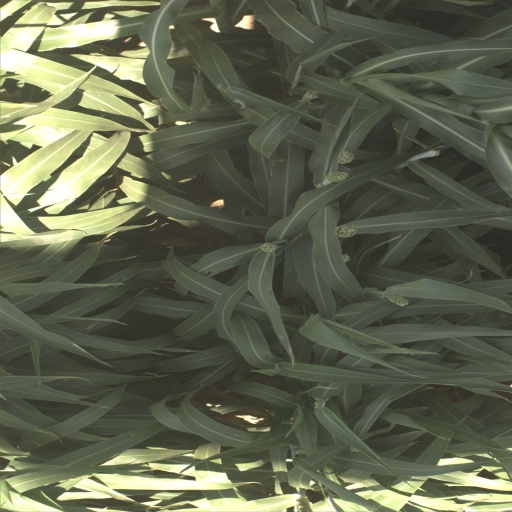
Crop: sorghum